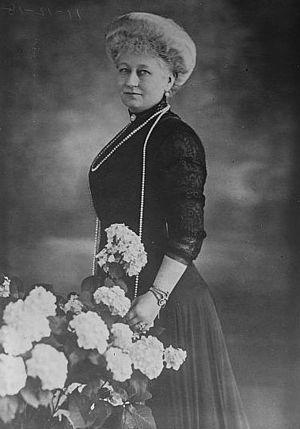
Augusta-Victoria de Schleswig-Holstein-Sonderbourg-Augustenbourg, née le 22 octobre 1858 à Sommerfeld et morte le 11 avril 1921 à Doorn, est une princesse germano-danoise, impératrice allemande et reine de Prusse par son mariage avec Guillaume II.